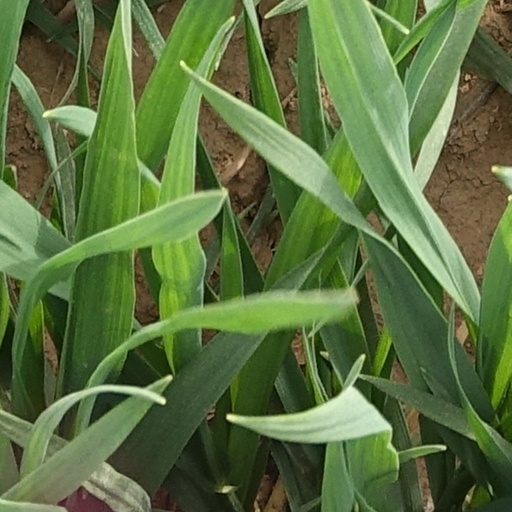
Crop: wheat